Antoine de Sartine

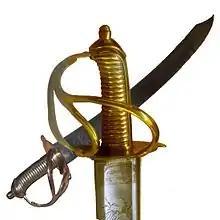
Navy officer sabre, model 1779, nicknamed "Sartine'.

Antoine de Sartine inherited a strong French Navy, resurrected by Choiseul after the disasters of the Seven Years' War (in which France had lost Canada, Louisiana, and India); a resurrected French Navy which would later play a major role in France's victory in the American Revolutionary War. In the ministry, Sartine surrounded himself with able men, such as the comte de Fleurieu. He modernized and rationalized the French Navy. By seven decrees (September 27, 1776), he gave naval officers the high hand over French ports and naval dockyards, which were put under the direction of the comte de Fleurieu. He also reorganized the corps of naval artillery and marine infantry. In 1775, after the aborted attempt by his predecessor to create a Royal Marine School in Le Havre, he re-established the Companies of Marine Guards, naval schools training officers and whose access was strictly limited to children of the aristocracy.